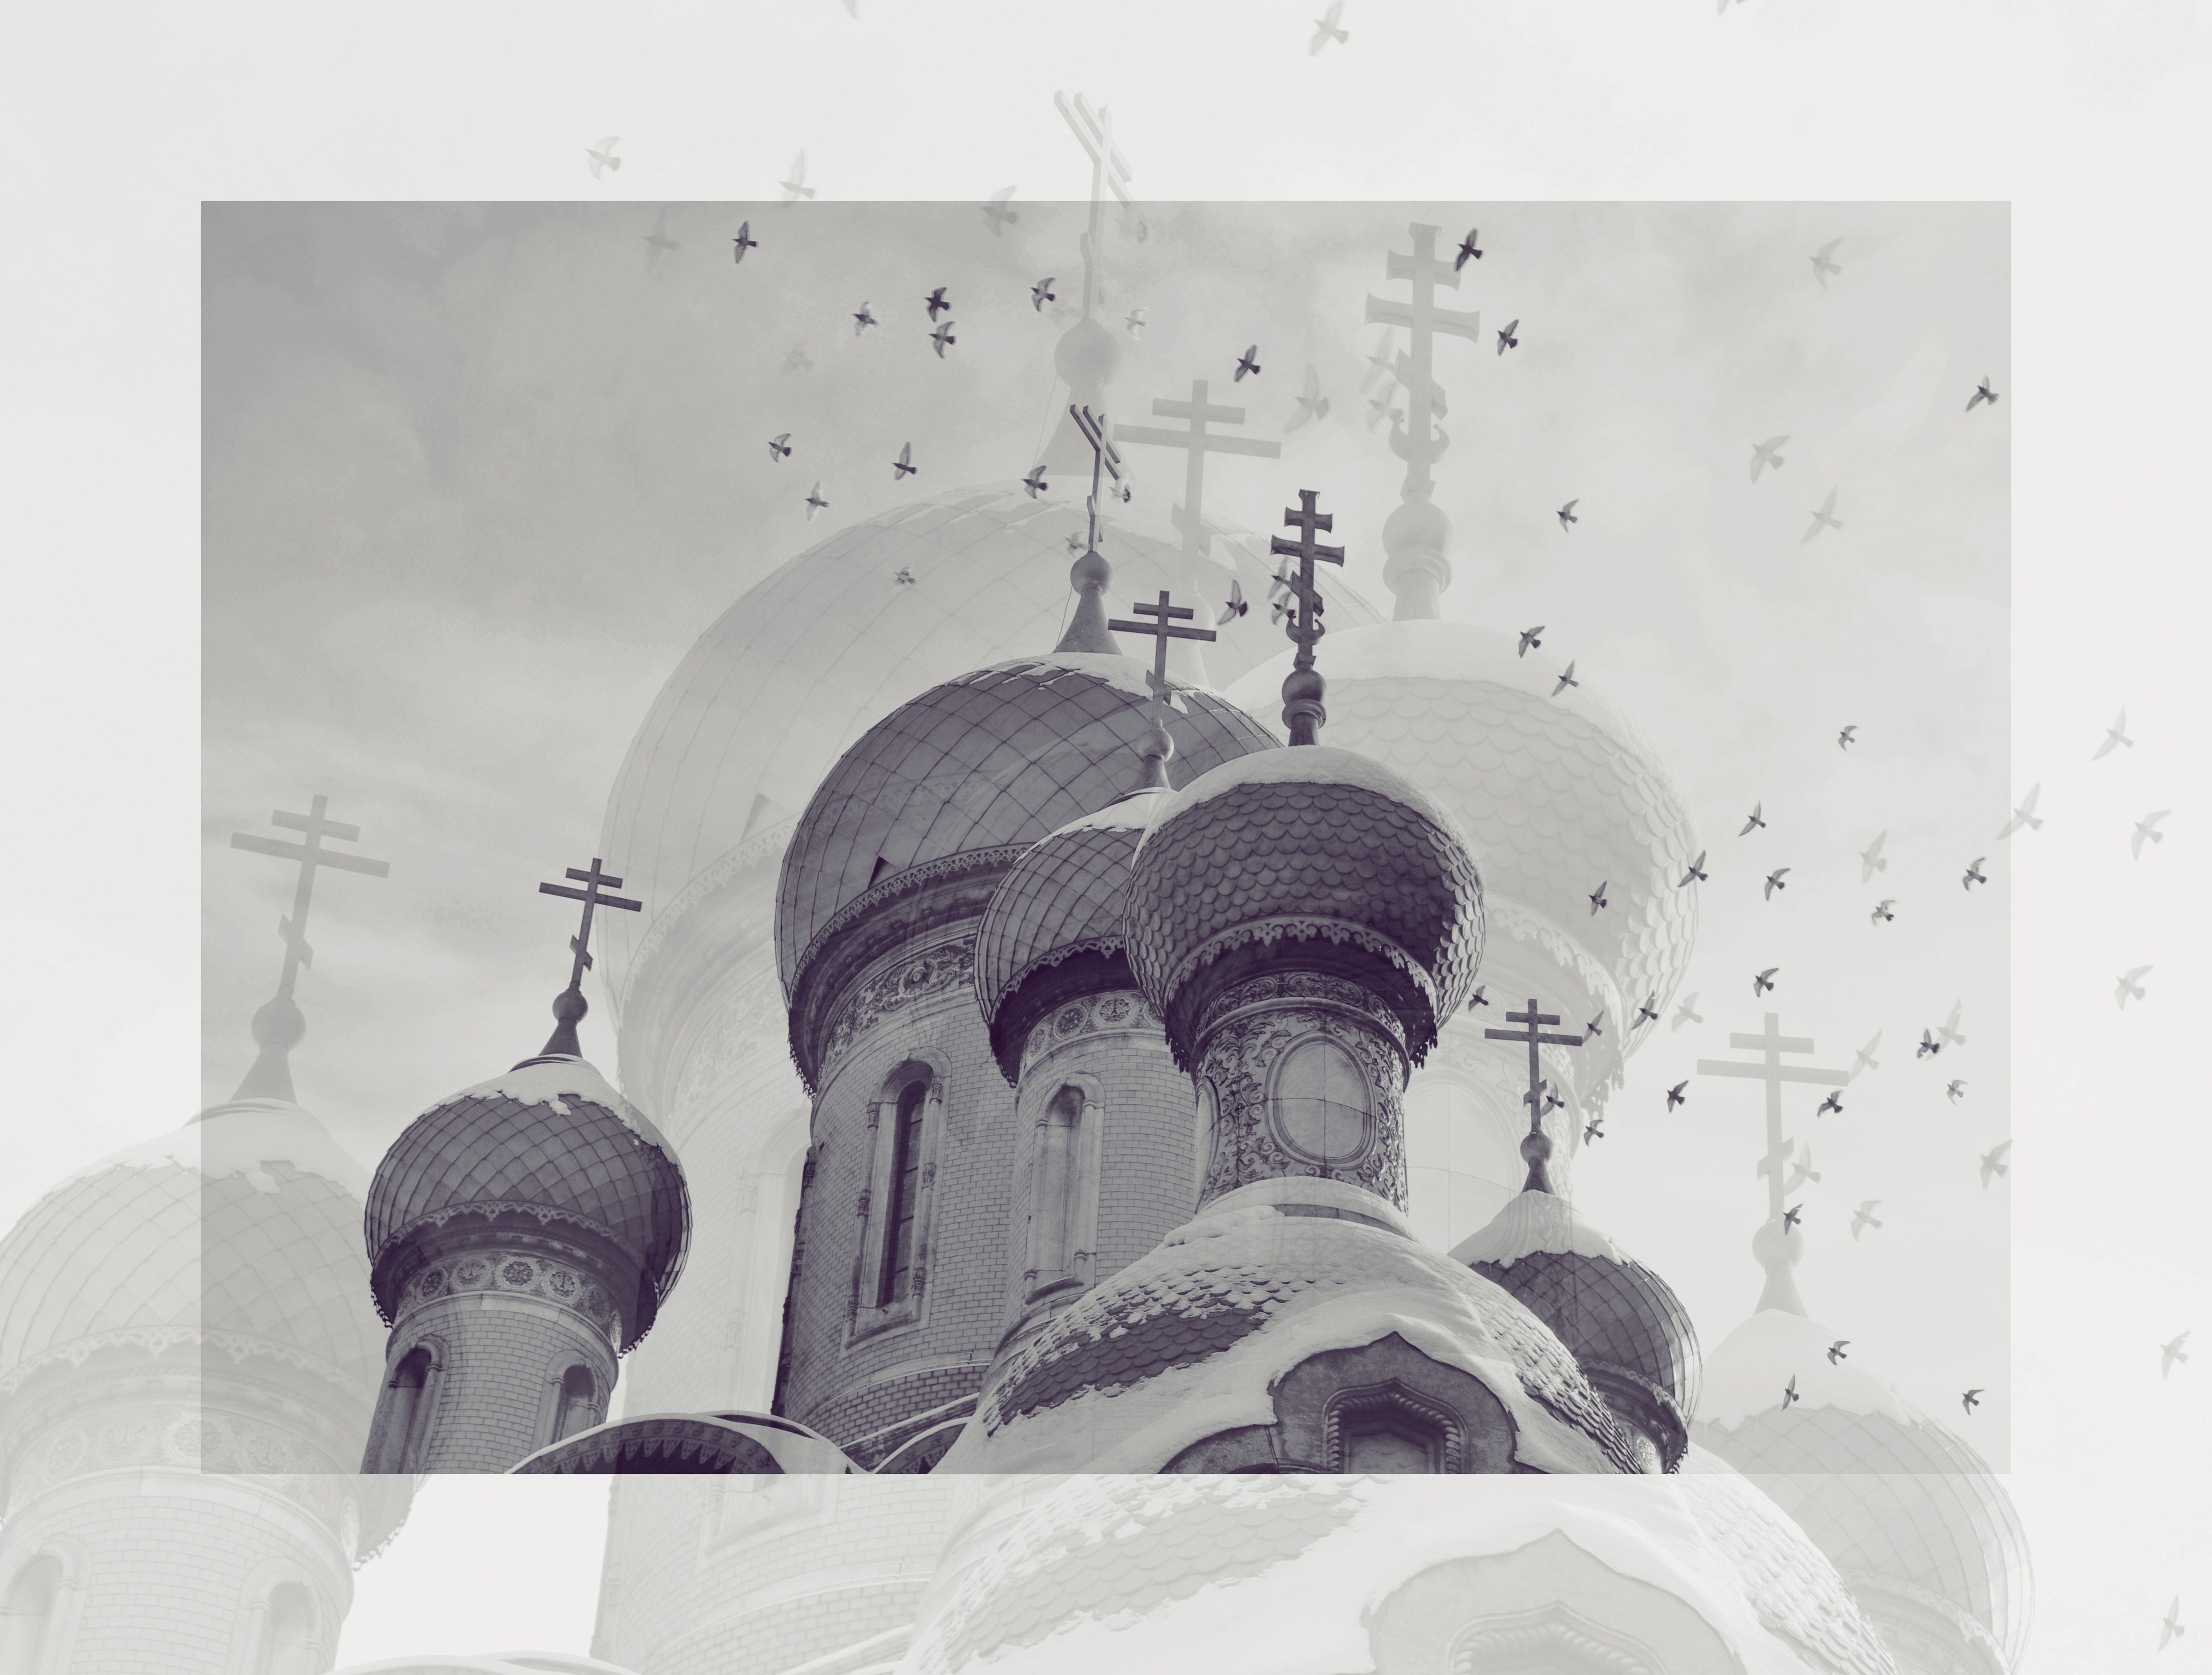
architecture, white, photography, building, monument, photo, religion, church, christian, christmas, still life, onion, painting, photos, religious, nativity, de, sketch, drawing, illustration, design, churches, fotografie, christianity, romana, image, orthodox, eastern, russian, noel, xmas, shape, romania, bucharest, domes, bor, biserica, arhitectura, orthodoxy, romanian, ortodoxa, patrimoniu, ortodoxia, ortodoxie, ecclesiastical, bisericeasc, cladire, edificiu, bucuresti, bisericarusa, bisericastudentilor, paraclisuluniversitar, lmibiima18814, craciun, incarnation, cupole, domnului, nasterea, modern art, cre tinism, cre tin